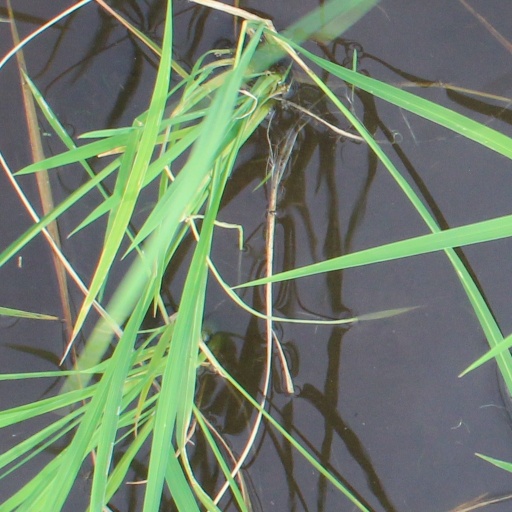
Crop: rice